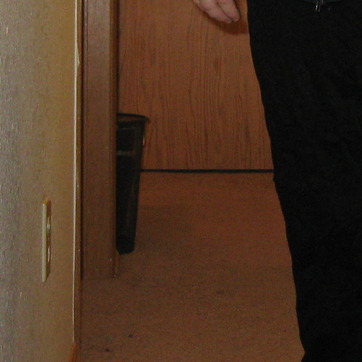
Material: carpet